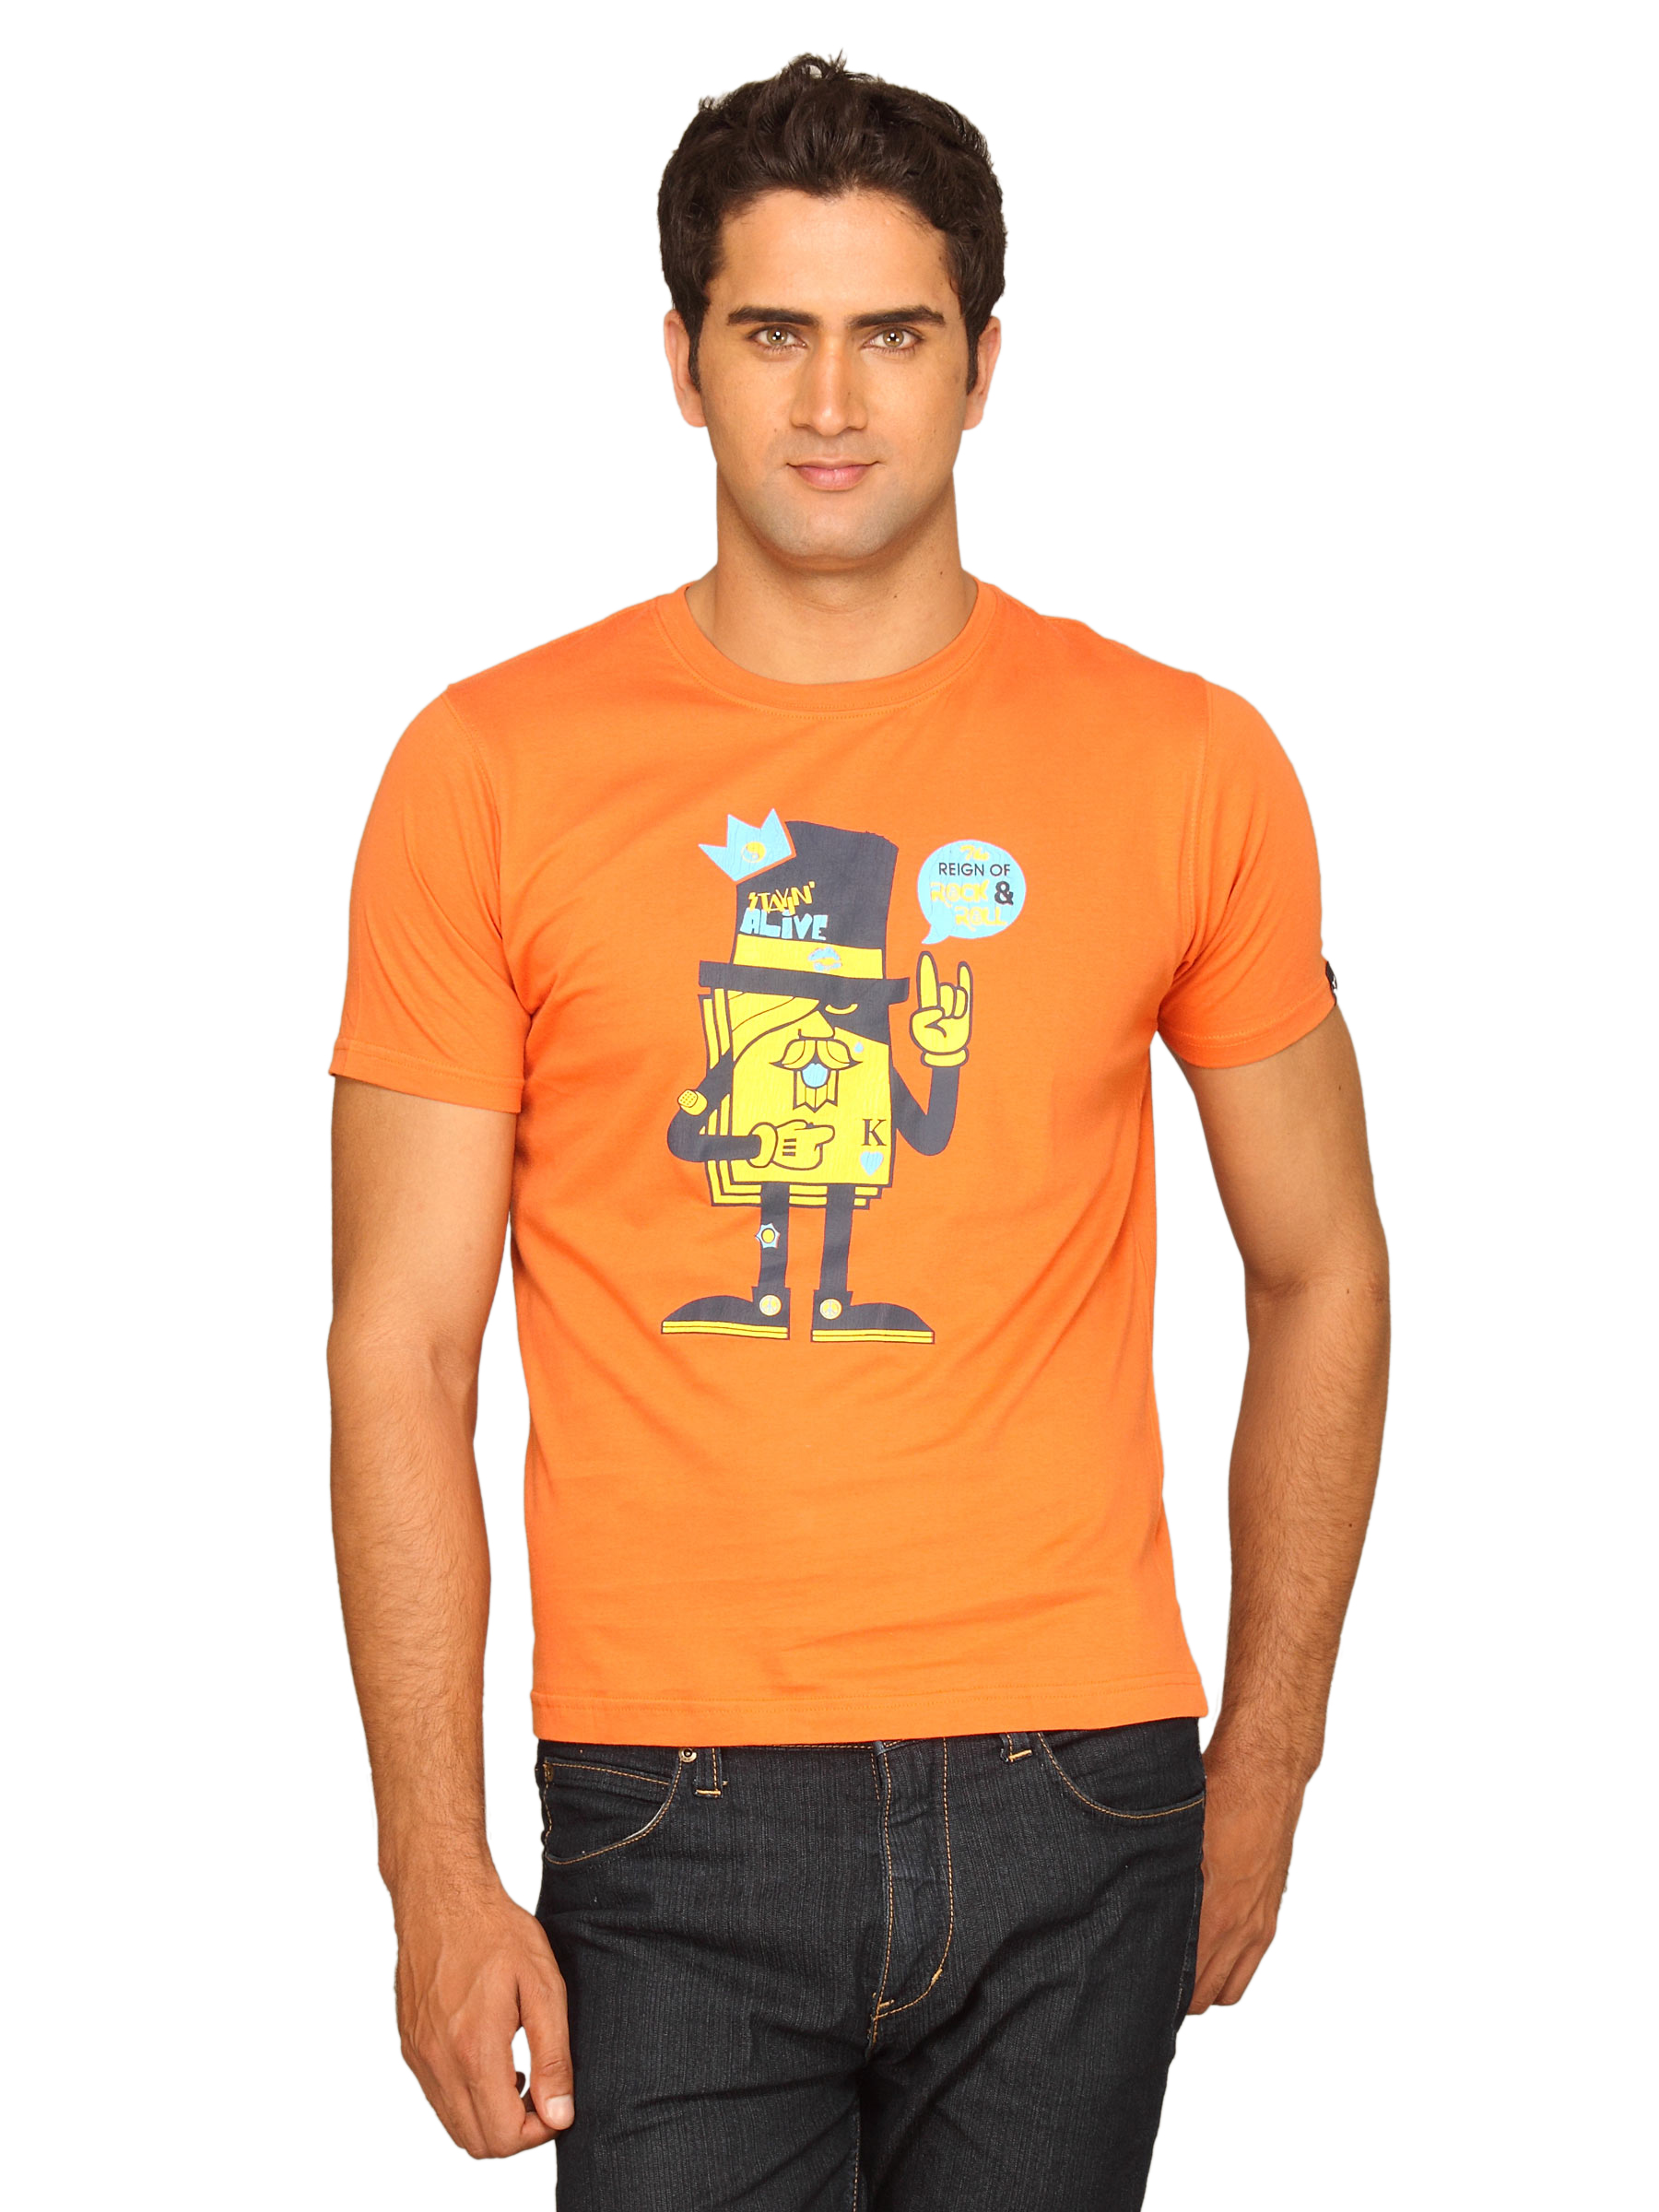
Probase Men's Crack Print Reign Of Rock & Roll Orange T-shirt
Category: Apparel / Topwear / Tshirts
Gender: Men
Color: Orange
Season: Summer 2011
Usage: Casual